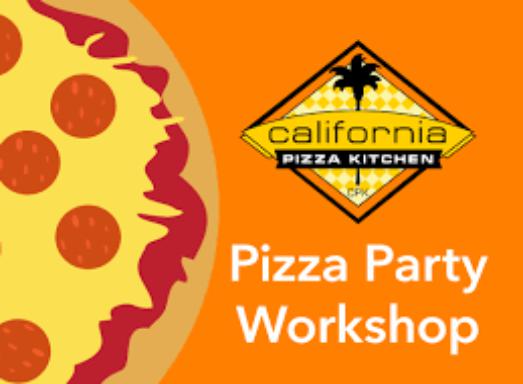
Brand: California Pizza Kitchen
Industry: Food